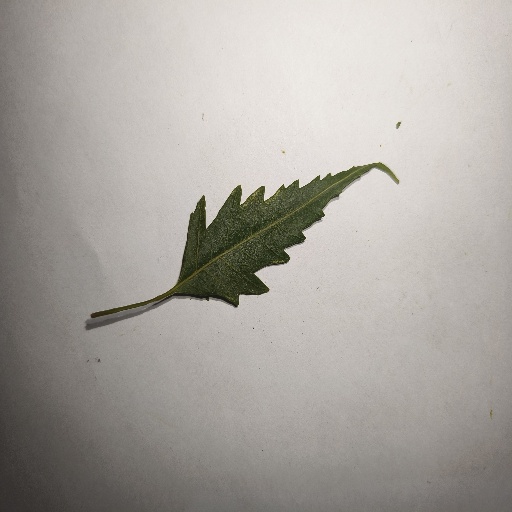
Species: Neem
Leaf condition: Healthy Leaf